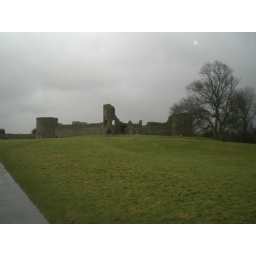
The inner castle walls viewed across the vast space enclosed by the outer walls.